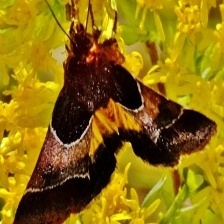
Species: ARCIGERA FLOWER MOTH